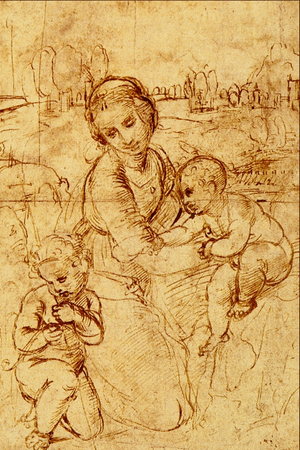
La Madone Esterházy ou La Vierge et l’Enfant avec le petit saint Jean est une peinture religieuse de Raphaël. Le tableau, resté inachevé, est actuellement exposé au musée des beaux-arts de Budapest en Hongrie.